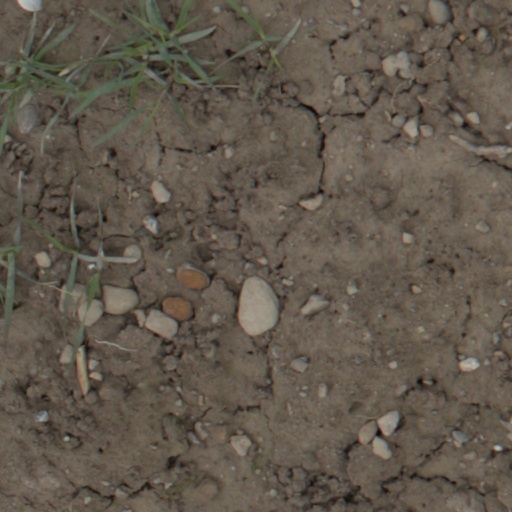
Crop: wheat